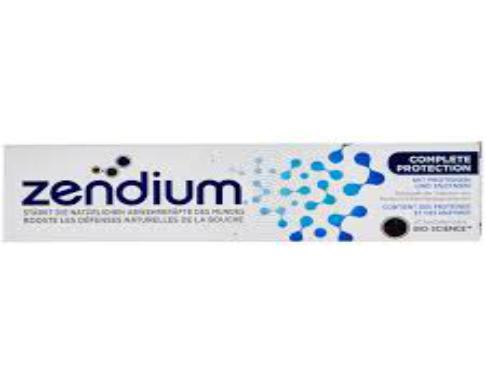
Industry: Medical